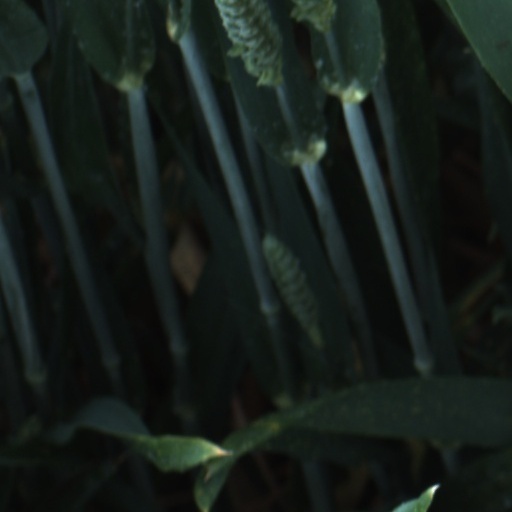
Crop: wheat